Ada Besinnet

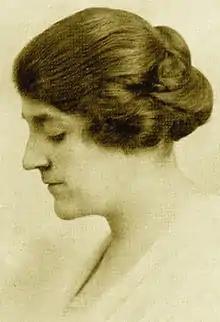
Ada Besinnet

Ada Maud Besinnet Roche (1890–1936), also known as Ada Bessinet, was an American spiritualist medium.